Curtiss P-40 Warhawk

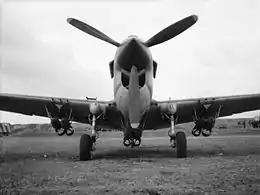
North Africa, . A P-40 "Kittybomber" of No. 450 Squadron RAAF, loaded with six bombs.

In all, 18 Royal Air Force (RAF) squadrons, four Royal Canadian Air Force (RCAF), three South African Air Force (SAAF) and two Royal Australian Air Force (RAAF) squadrons serving with RAF formations, used P-40s. The first units to convert were Hawker Hurricane squadrons of the Desert Air Force (DAF), in early 1941. The first Tomahawks delivered came without armor, bulletproof windscreens or self-sealing fuel tanks, which were installed in subsequent shipments. Pilots used to British fighters sometimes found it difficult to adapt to the P-40's rear-folding landing gear, which was more prone to collapse than the lateral-folding landing gear of the Hurricane or Supermarine Spitfire. In contrast to the "three-point landing" commonly employed with British types, P-40 pilots were obliged to use a "wheels landing": a longer, low angle approach that touched down on the main wheels first.